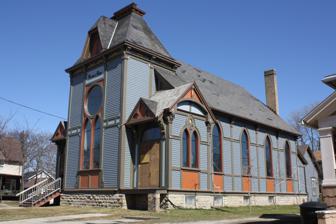
Building: Temple Zion and School
Country: United States of America
Year built: 1883
Former Jewish synagogue in Wisconsin Temple Zion and School Former synagogue in 2010, following restoration. Glimpses of the former school can be seen in the background. Religion Affiliation Judaism (former) Ecclesiastical or organizational status Synagogue 1883 – 1932) Church (1932 – 1977) History museum (1977 – 1999) Private use (since 1999) Ownership Zion Congregation (1883 – 1932) First Assembly of God (1932 – 1977) Outagamie County Historical Society (1977 – 1999) Wahl Organbuilders (since 1999) Status Active Location Location 320 North Durkee Street, Appleton , Wisconsin Country United States Location in Wisconsin Geographic coordinates 44°15′53″N 88°24′09″W / 44.26474°N 88.40246°W / 44.26474; -88.40246 Architecture Architect(s) Charles Hove Type Synagogue Style Stick/Eastlake Date established c. 1850s (as a congregation) Completed 1883 Materials Clapboard Temple Zion and School U.S. National Register of Historic Places NRHP reference No. 78000123 Added to NRHP September 18, 1978 The Temple Zion and School is a former Jewish synagogue located at 320 North Durkee Street, and a Jewish day school located at 309 East Harris Street, both in Appleton , Wisconsin , in the United States. The synagogue was built in 1883 and was subsequently used as a church from 1932 until 1977; when it was sold to the Outagamie County Historical Society for use as a history museum . In 1999 the former synagogue and school were acquired by interested associated with the Wahl family. In 1978, the former temple and school were added to the National Register of Historic Places . History The Zion Congregation was formed in the 1850's by a group of liberal German-Jewish immigrants. Rabbi Mayer Samuel Weiss, from Hungary, was the first rabbi, elected in 1874. The synagogue was completed and dedicated in September 1883. According to a plaque outside the building, Houdini's father, Rabbi Mayer Samuel Weiss, helped plan the temple, which was "built with the financial support of many in Appleton regardless of their religion or background." The congregation added a small school behind the synagogue, where Edna Ferber was an early student, devoting a chapter to her life in Appleton in her 1938 memoir. Temple Zion is a wonderful example of 19th century vernacular architecture. The building is not especially Jewish in style but rather a unique religious space as interpreted by Midwestern German craftsmen. The building was designed by Charles Hove. By the 1920s, the congregation was in decline. They sold the synagogue building to the First Assembly of God in 1932, for the sum of $7,000. The church, at the time known as Pentecostal Evangelical Tabernacle, became affiliated with the General Council of the Assemblies of God and changed its name to Appleton Gospel Temple. The church renovated the interior in the 1950s. In 1977 the church sold the former synagogue and school buildings to Outagamie County Historic Society, and the building housed a museum, history workshop, and associated offices. Unable to maintain its upkeep, Wahl Organbuilders, LLC, owned by Ronald and Christoph Wahl, purchased the former synagogue in May 1999. The building was empty and had serious visual and structural problems. Wahl Organbuilders restored the exterior of the building to its original appearance with a phased program of restoration. All four sides of the building proper as well as the smaller 'schoolhouse' building east of Temple Zion were restored to original colors, from recovered paint samples. The Augustus B. Felgemaker organ was built in Erie, Pennsylvania and installed in the Temple in 1907. The organ had two manuals and pedal with nine stops. It was removed by the owners in 1996 and re-installed in the Lawrence University Memorial Chapel in 1999. Notable members Edna Ferber , the 1924 Pulitzer Prize-winning author David Hammel , a former mayor of Appleton Rabbi Mayer Samuel Weiss, the first rabbi and the father of Harry Houdini Gallery Commemorative plaque outside Temple Zion References